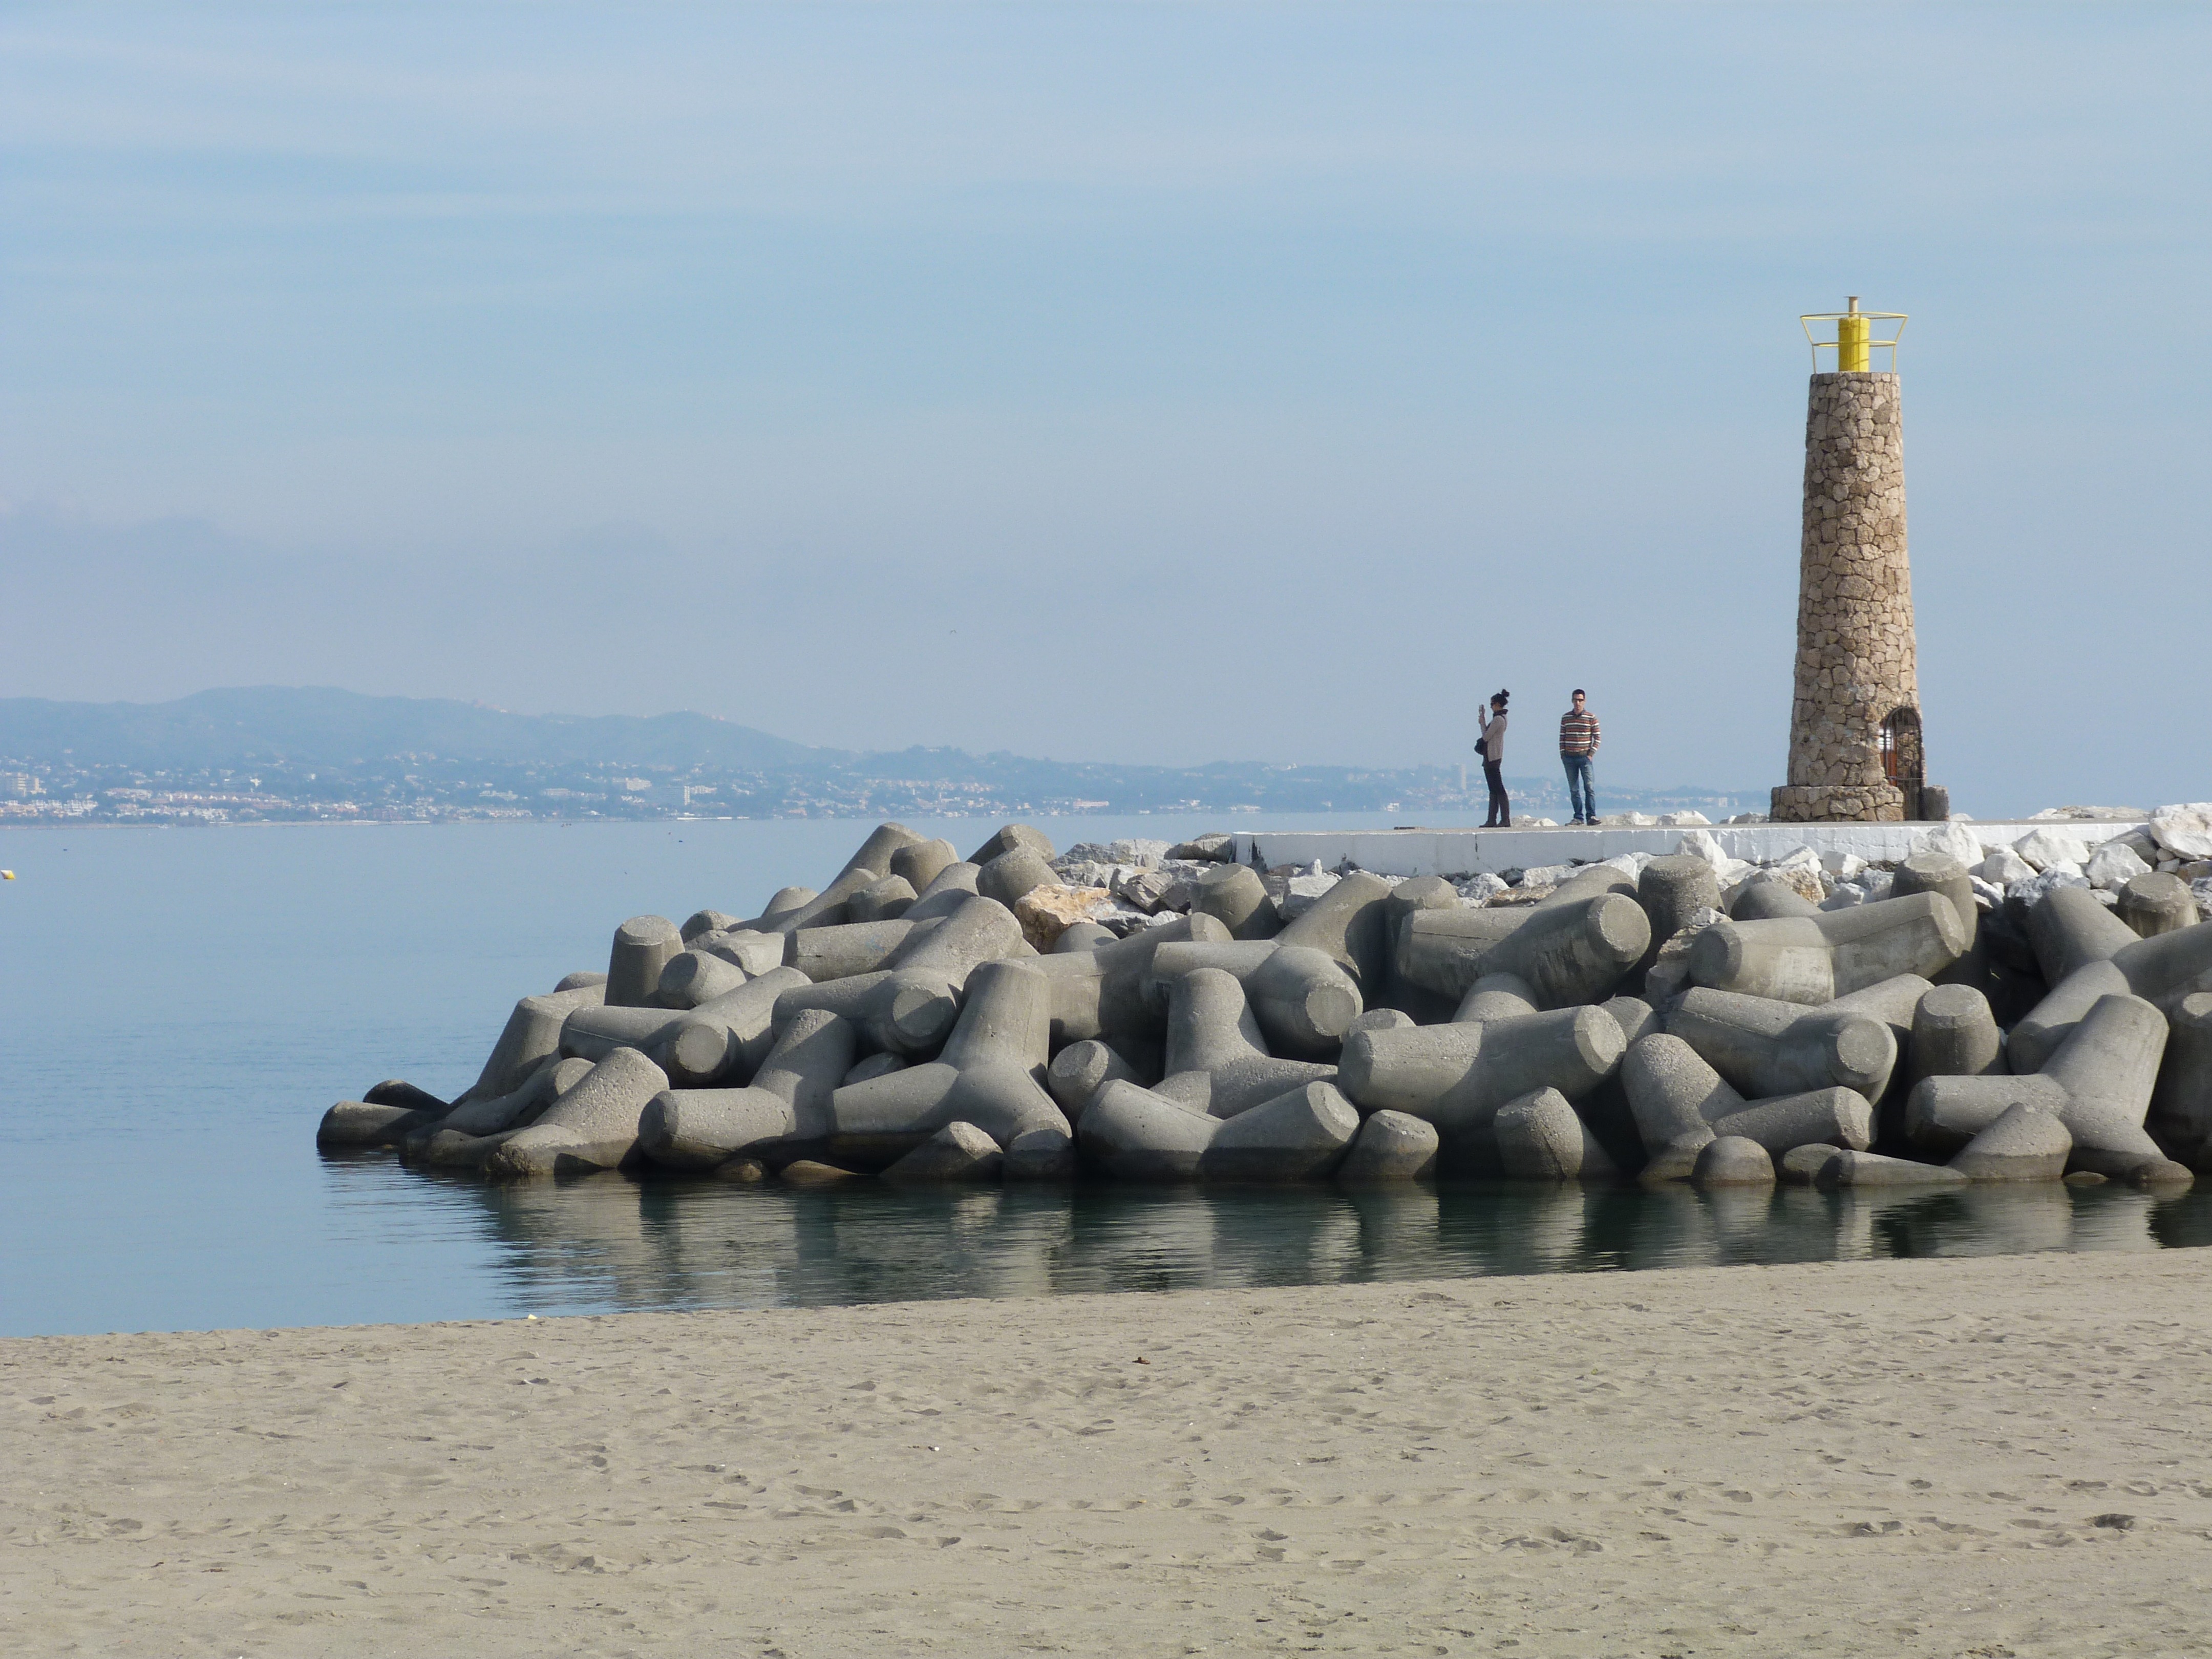
beach, sea, coast, sand, rock, ocean, shore, monument, tower, bay, material, costa, breakwater, cape, blue water, marbella